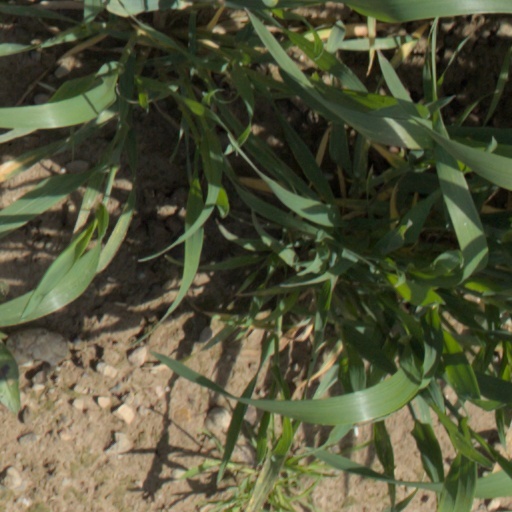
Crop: wheat